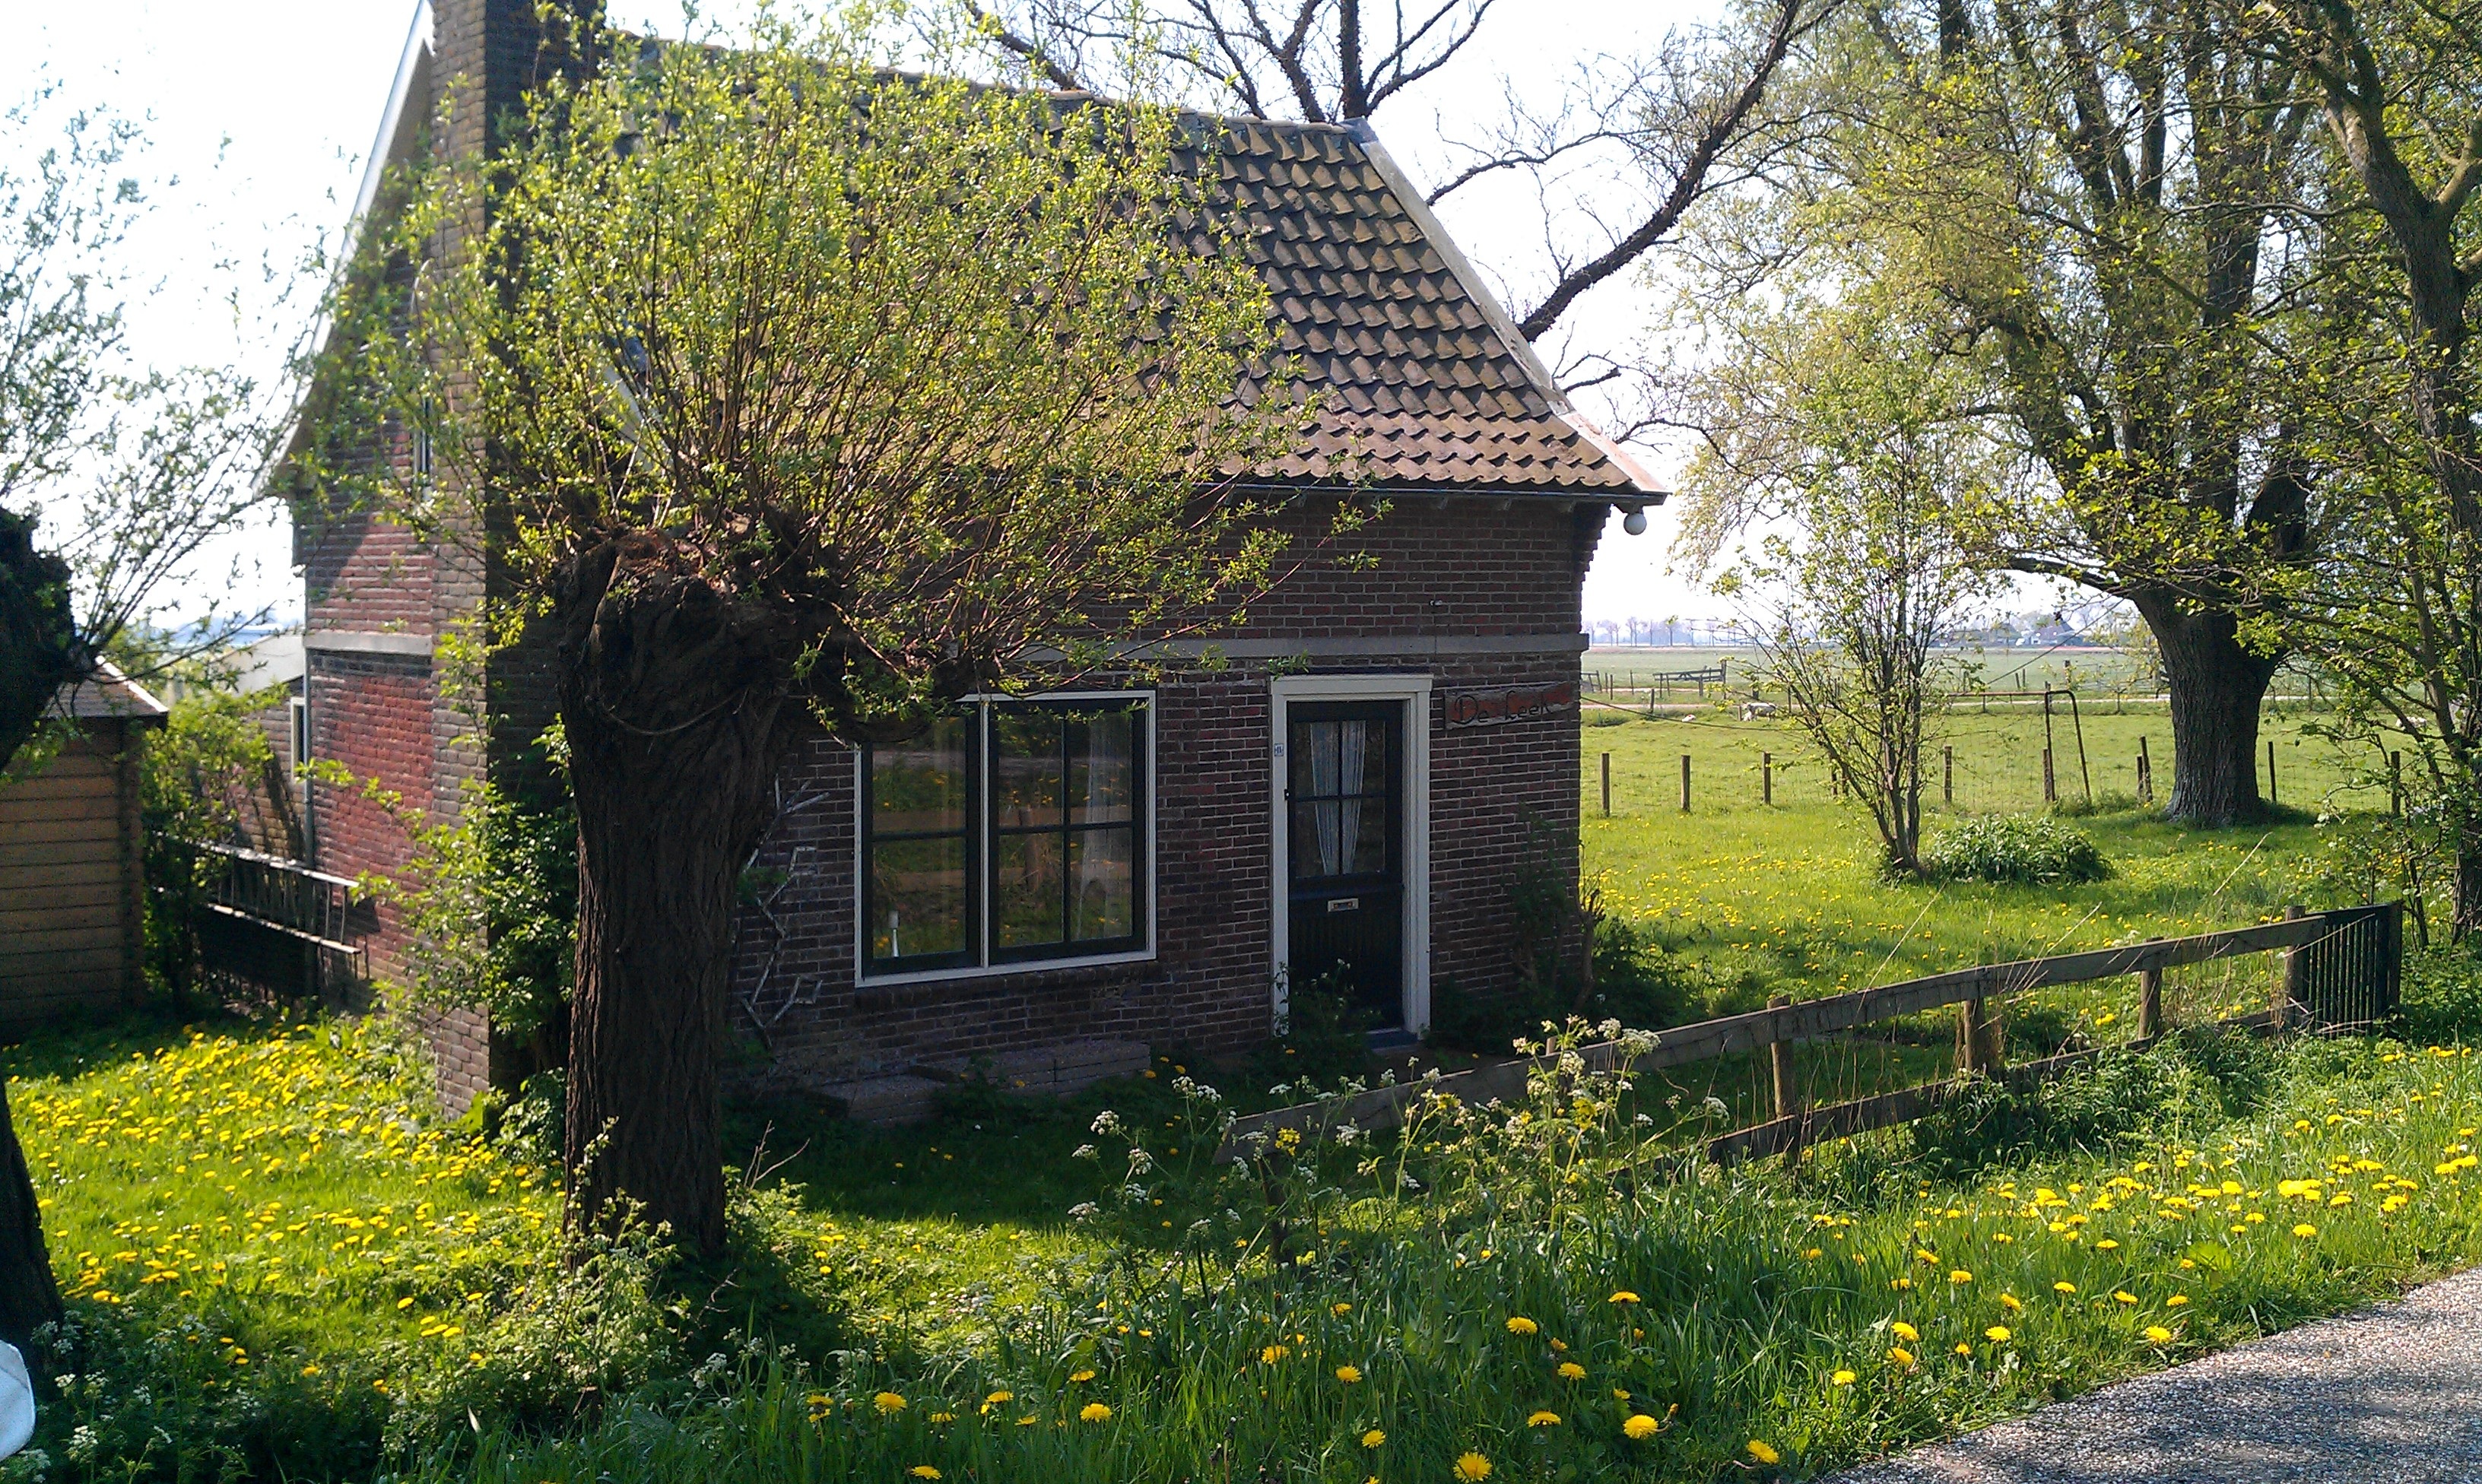
landscape, tree, lawn, meadow, countryside, house, building, home, summer, village, spring, cottage, backyard, property, chapel, garden, fields, farmhouse, estate, yard, manor house, real estate, rural area, pollard willow, outdoor structure